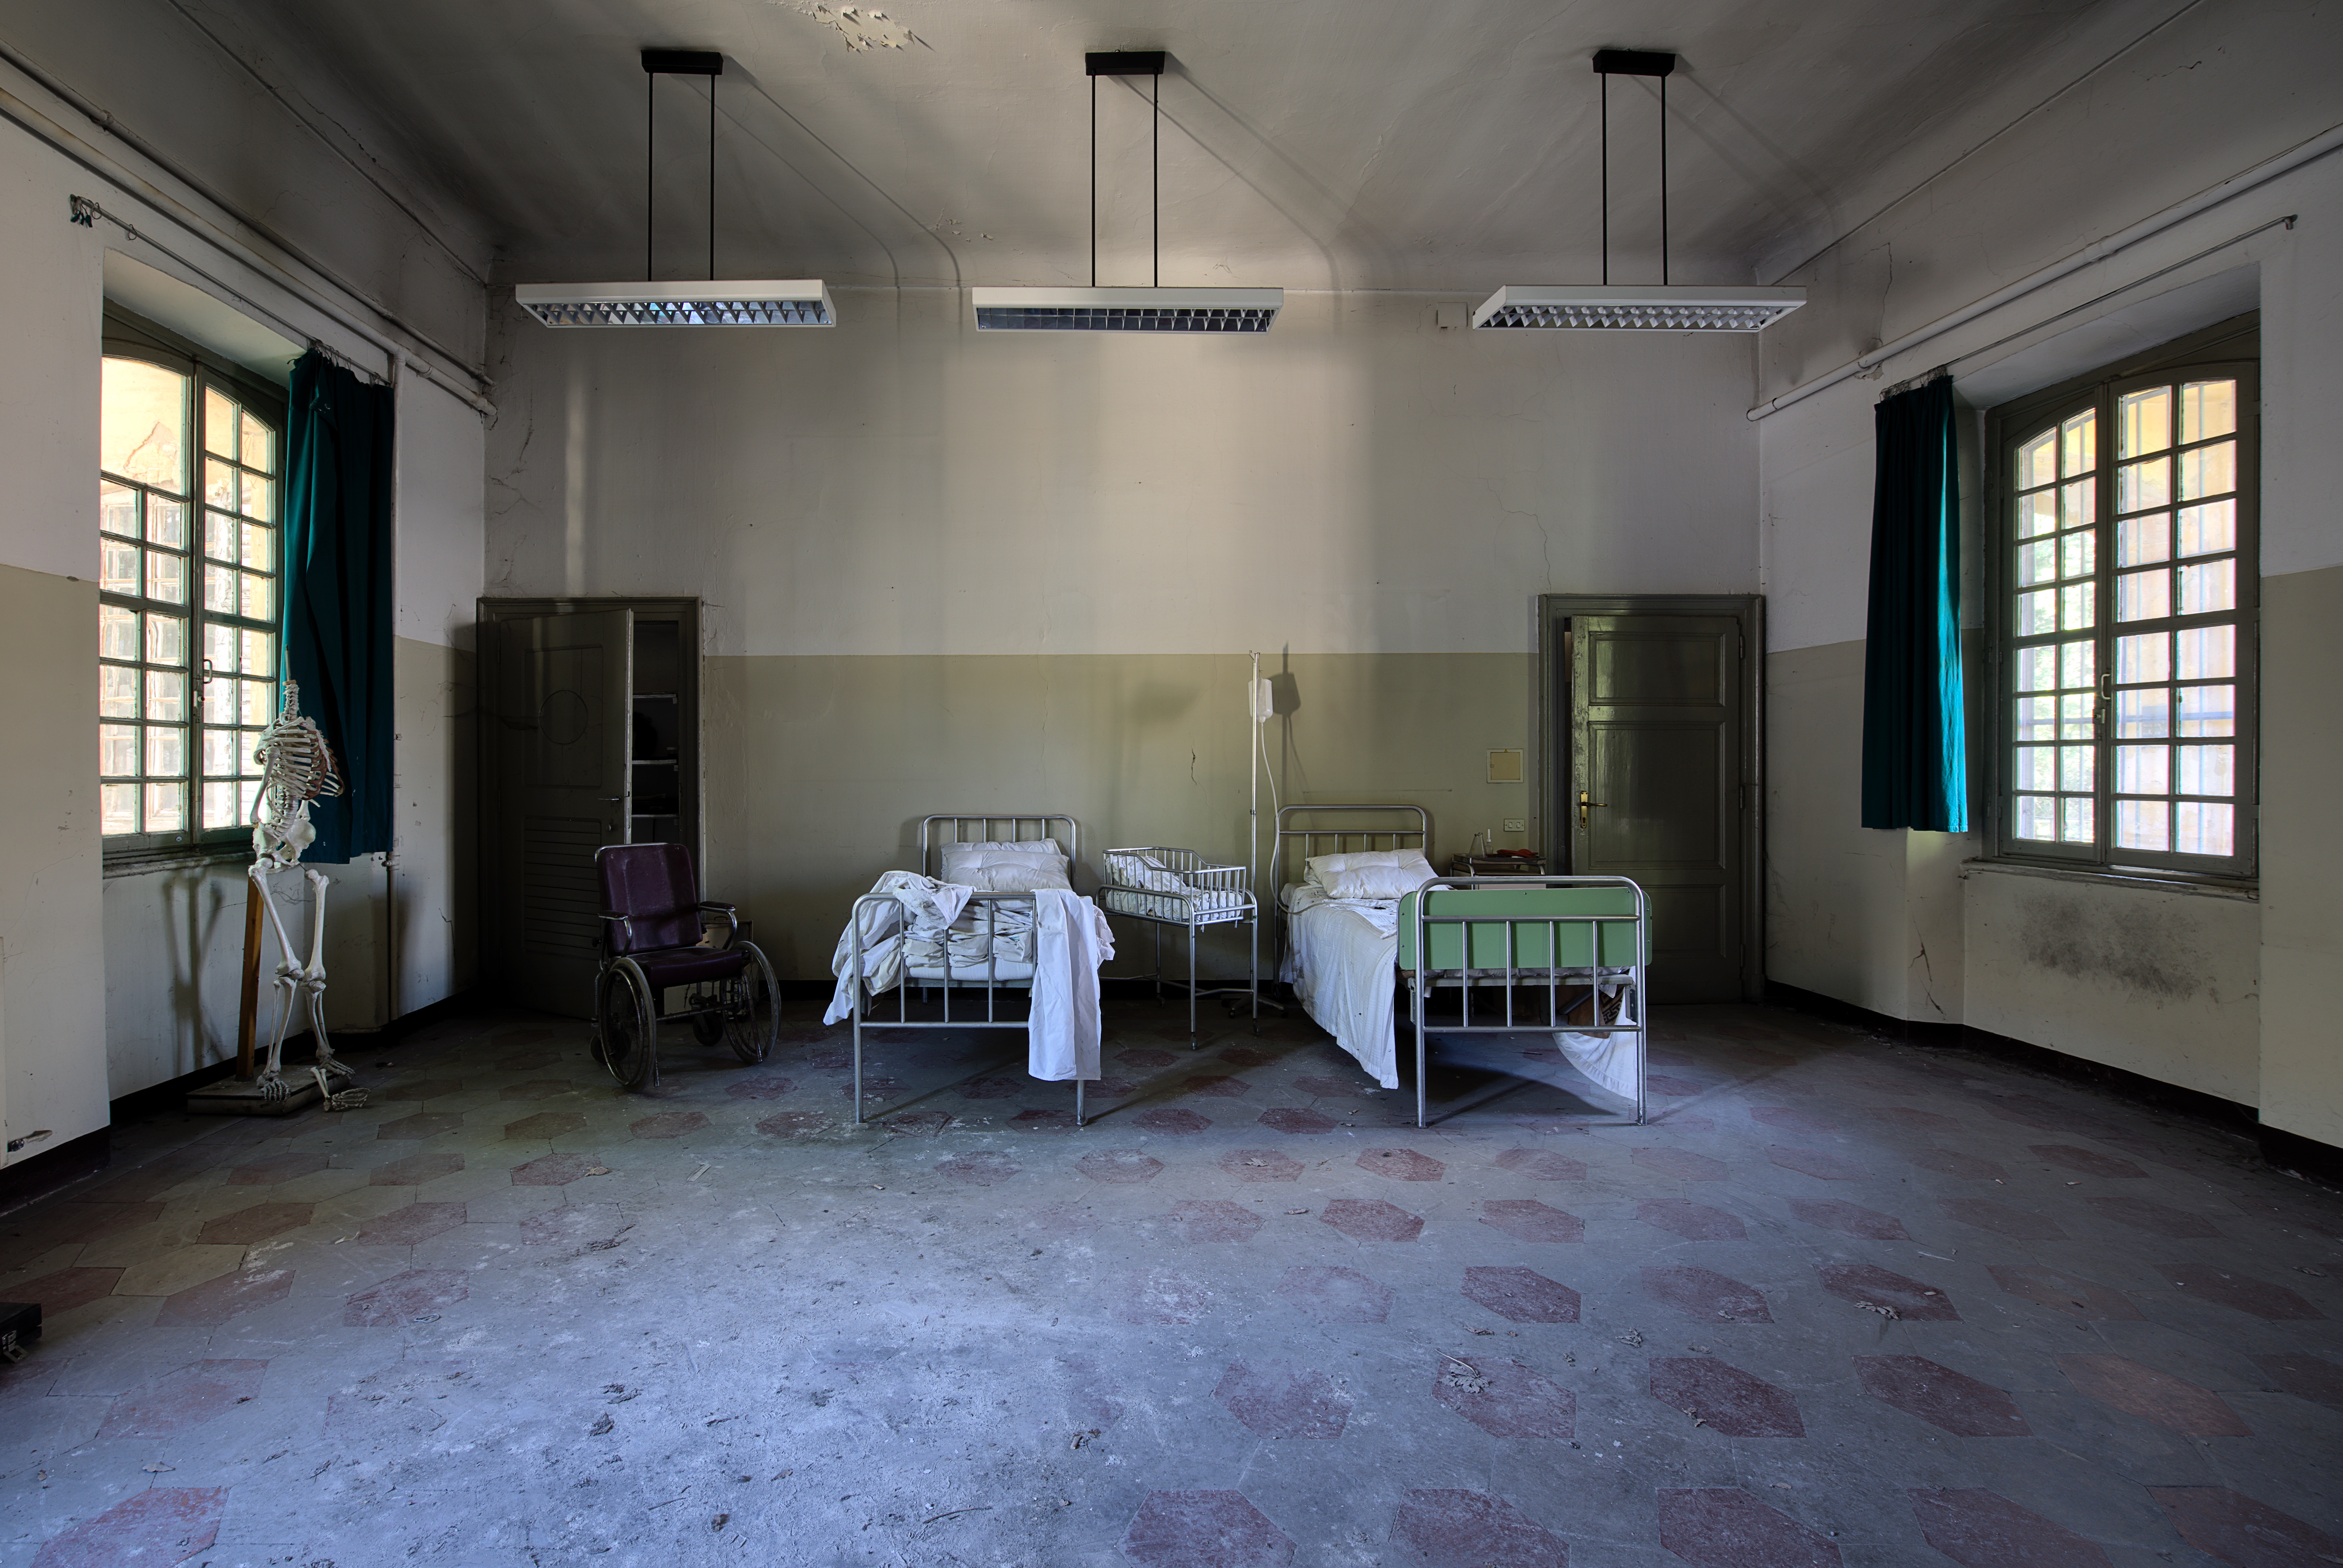
table, house, floor, interior, window, ceiling, loft, room, interior design, cool image, clinic, estate, cool photo, ward, real estate, flooring, urban area